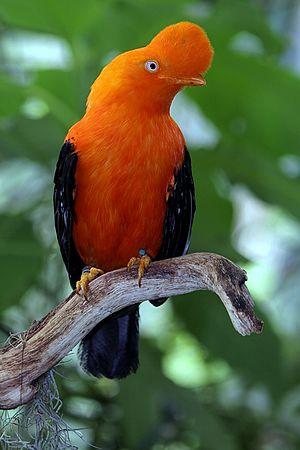
La culture du Pérou, pays d'Amérique du Sud façade pacifique, désigne d'abord les pratiques culturelles observables de ses habitants.
Le Coq-de-roche péruvien ou Tunqui est une espèce de passereaux de la famille des Cotingidae. C'est l'oiseau national du Pérou.